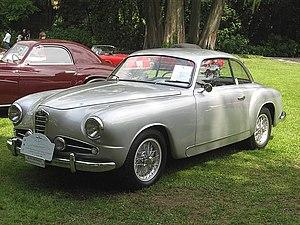
C'est en 1950 que le constructeur italien Alfa Romeo décida d'arrêter la fabrication de la 6C 2500, dont la conception remontait avant la Seconde Guerre mondiale, et de la remplacer par une voiture moderne, révolutionnaire, l'Alfa Romeo 1900, avec une coque autoportante et non plus un châssis.